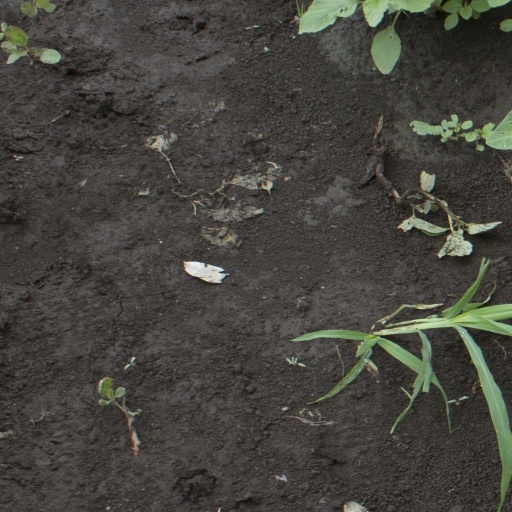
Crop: soybean